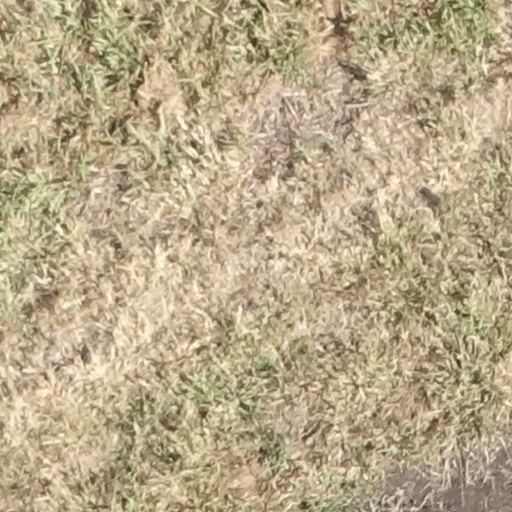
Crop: sorghum